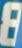
Number: 8